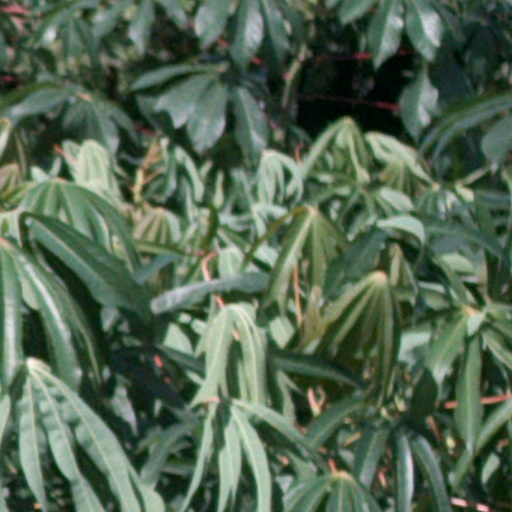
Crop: cassava